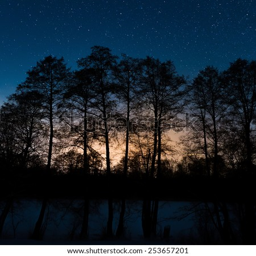
trees on a background of the night starry sky